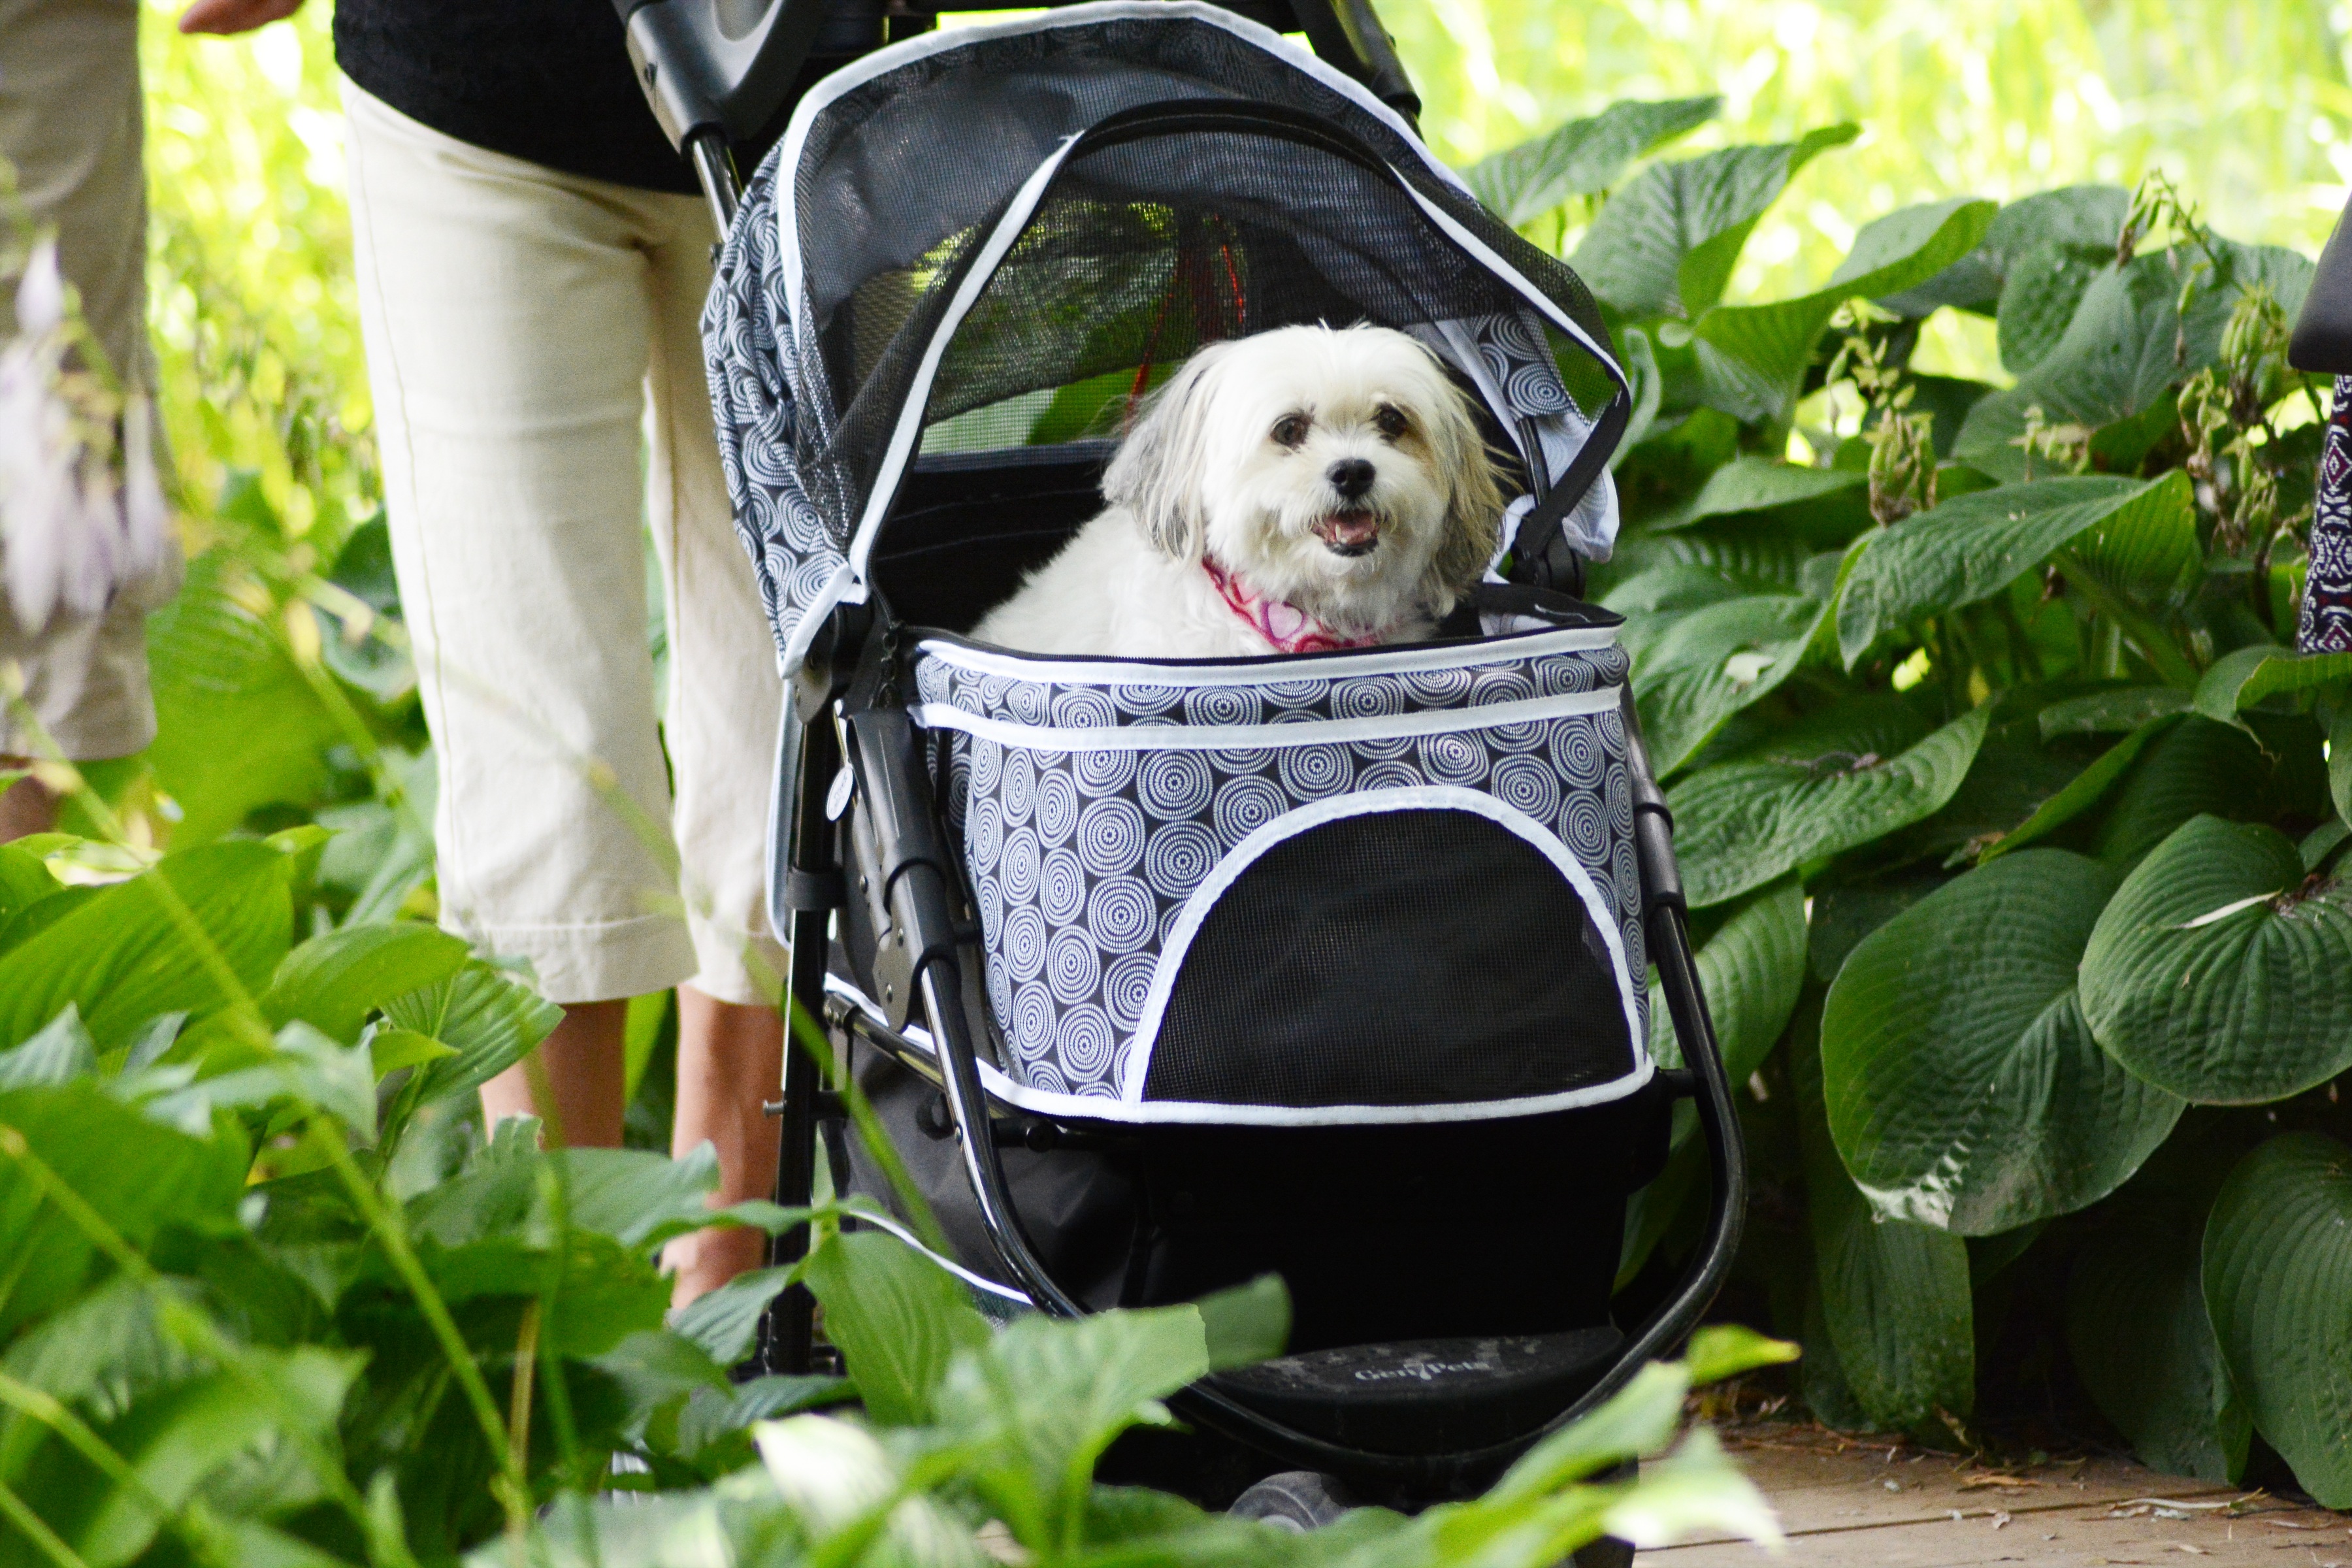
grass, leaf, dog, bark, foliage, pet, green, lush, park, sunny, spotted, lazy, domestic, pooch carriage, dog like mammal